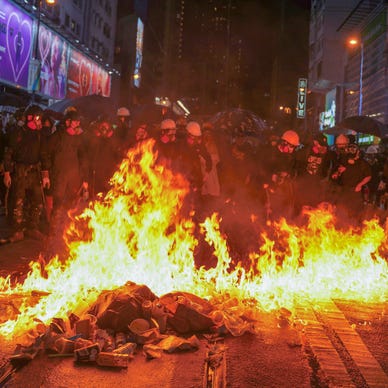
Label: urban_fire